Itzchak Weismann

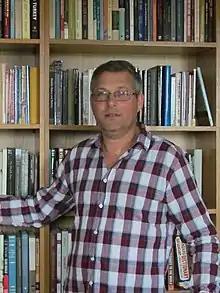
Itzchak Weismann

Itzchak Weismann (born on 14 September 1961) is an Israeli historian and full professor in the Department of the History of the Middle East at Haifa University. He was director of the Jewish-Arab Center in 2010-2013 and a member of the university Senate in 2012–2014. Weismann's work focuses on modern Islam and his research interests include the Salafis, the Muslim Brothers and the Sufis in the Middle East and South Asia, religious preaching and interfaith dialogue. He is scientific editor of the Crescent Series of Islamic Thought of Resling Press and a board member of the Journal of Sufi Studies. His photo exhibition Travels in the World of Islam has been displayed in various places since 2014.